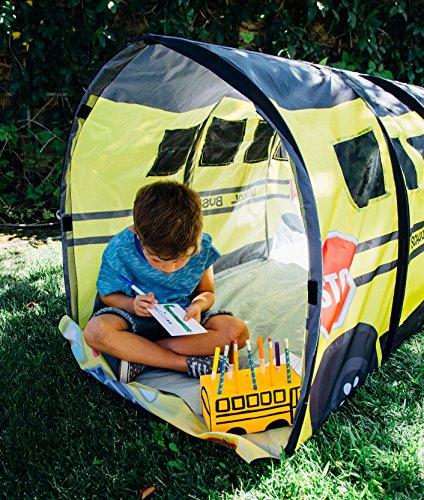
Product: Pacific Play Tents 95400 Kids School Bus 6 Foot "D" Tunnel Playhouse for Indoor / Outdoor Play - 60" x 30" x 30"
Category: Toys & Games | Sports & Outdoor Play | Play Tents & Tunnels
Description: Tunnel size: 6 ft. x 30 inch - Tunnel collapses flat for easy storage and portability.
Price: $60.00
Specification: ProductDimensions:72x30x30inches|ItemWeight:4.4pounds|ShippingWeight:4.4pounds(Viewshippingratesandpolicies)|DomesticShipping:ItemcanbeshippedwithinU.S.|InternationalShipping:ThisitemcanbeshippedtoselectcountriesoutsideoftheU.S.LearnMore|ASIN:B01LOGDEE2|Itemmodelnumber:95400|Manufacturerrecommendedage:36months-6years